Geological Museum after H. Karapetyan

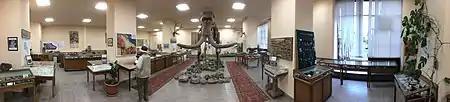

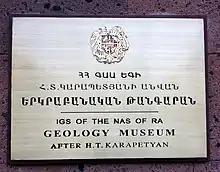

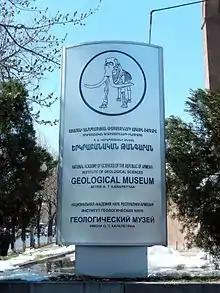

Geological Museum of Armenia was founded in June, 1938 based on the rich and diverse collections of prominent geologist, Professor Hovhannes Karapetyan and being adjacent to Institute of Geological Sciences of the Armenian branch of the Academy of Sciences of the USSR. Museum was formed in 1410 samples, now the museum has more than 14.000 exhibits.